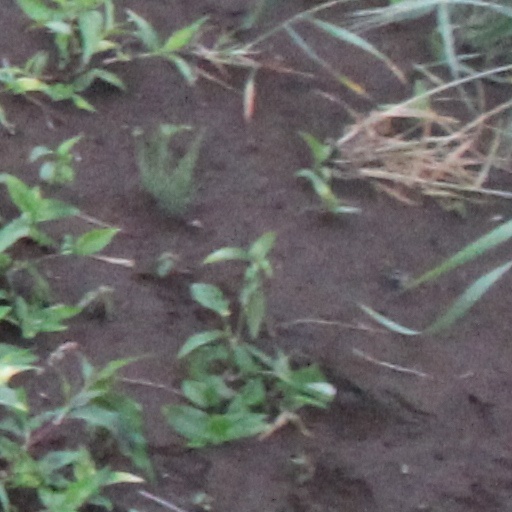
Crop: wheat